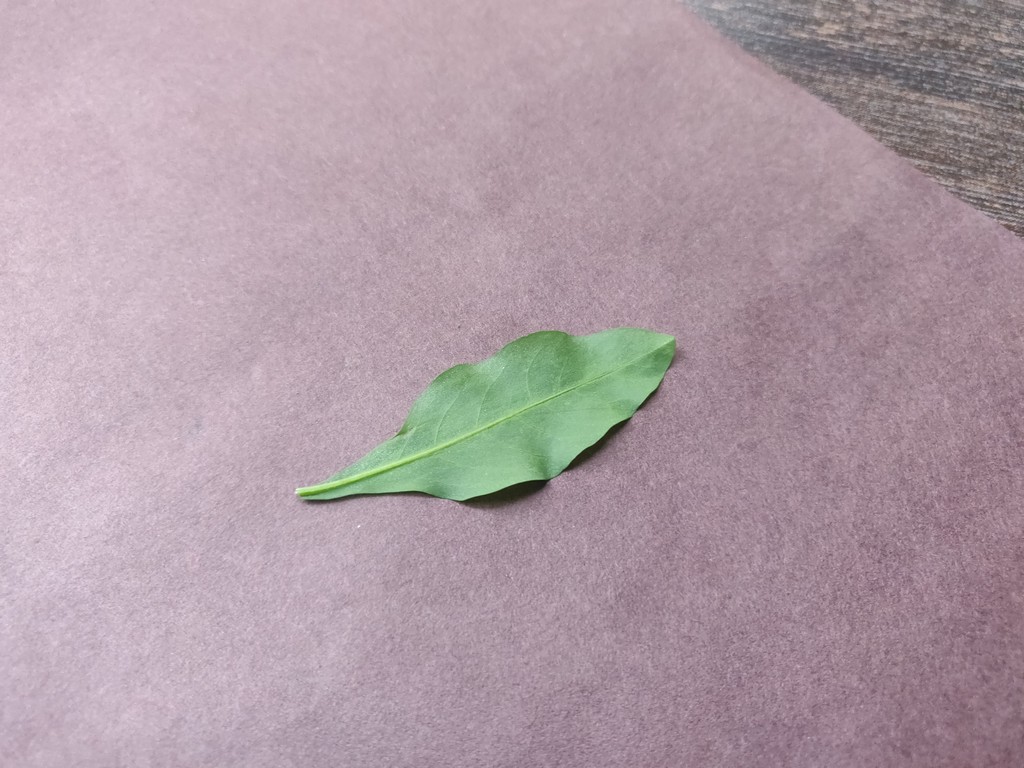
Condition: Healthy
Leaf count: single
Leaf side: back